German language in Namibia

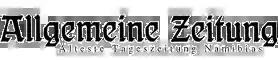
The "Allgemeine Zeitung" is the only German-language daily newspaper in Africa and one of the highest-circulation newspapers in Namibia

During the period when the territory was a German colony from 1884 to 1915, German was the only official language in German Southwest Africa, as Namibia was then known. Boers, i.e. South African whites who spoke Dutch (South African Dutch would later develop into Afrikaans) already lived in the country alongside Orlam tribes and mixed-race Rehoboth Basters.